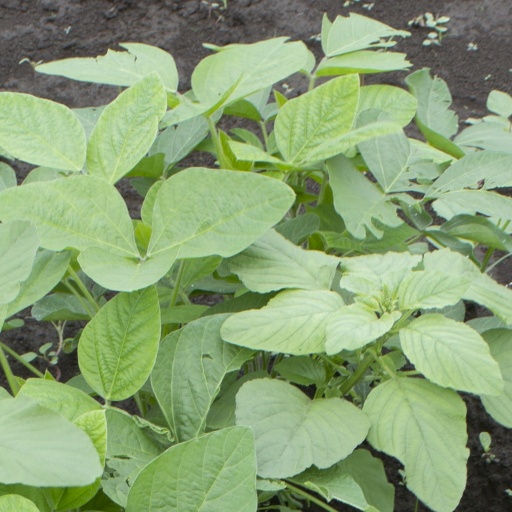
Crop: soybean